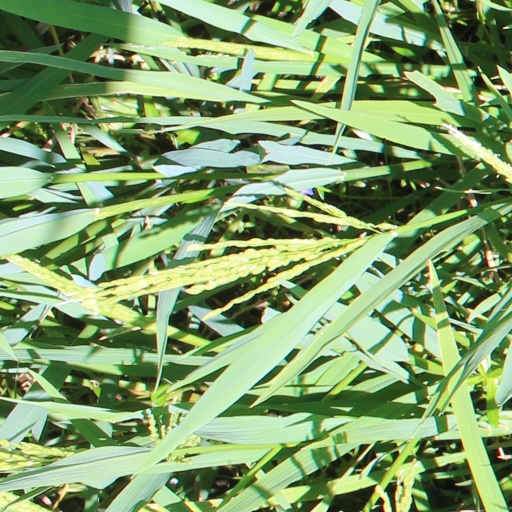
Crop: rice